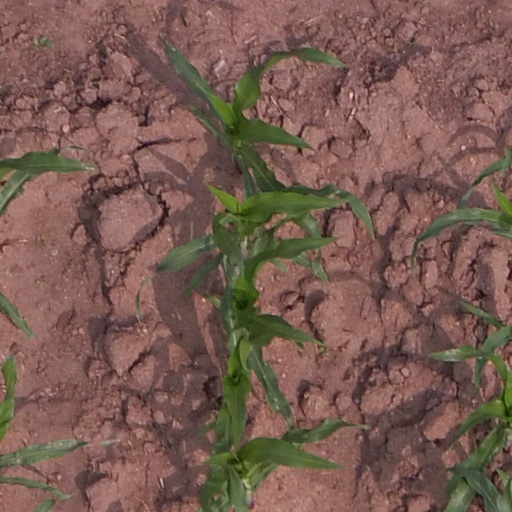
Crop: maize; corn